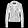
Label: Coat